2007 Russian legislative election

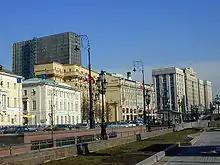
The State Duma (far right), housed near Manege Square

15 parties were eligible to participate in the elections. On 13 September 2007, Patriots of Russia and Party of Russia's Rebirth created a coalition, leaving only 14 parties to participate. All 14 parties have presented their lists of candidates to the Central Election commission. However, the Electoral Commission decided the Russian Ecological Party "The Greens" would not be able to stand, due to an alleged large number of faked signatures (17%, more than the allowed 5%) in their supporters' lists. Nationalist People's Union decided to endorse the Communist Party.